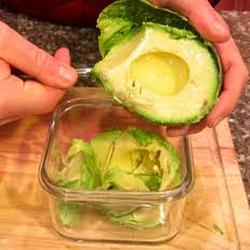
Label: Avocado